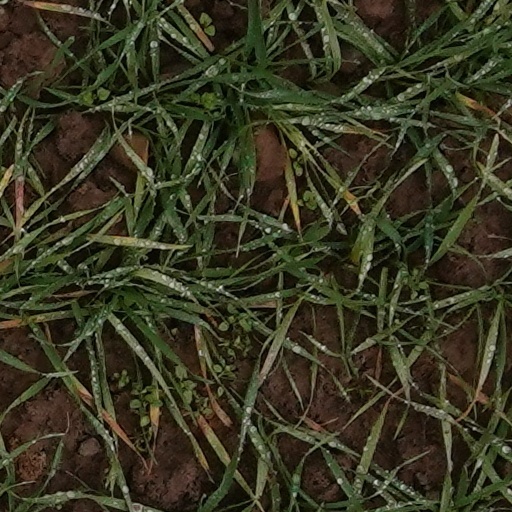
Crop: wheat